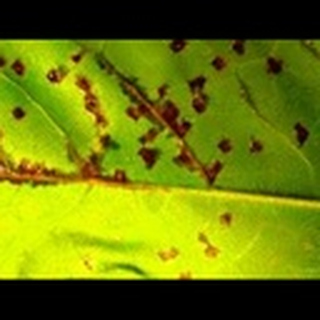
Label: cotton_bacterial_blight